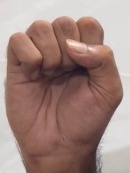
ASL sign: S